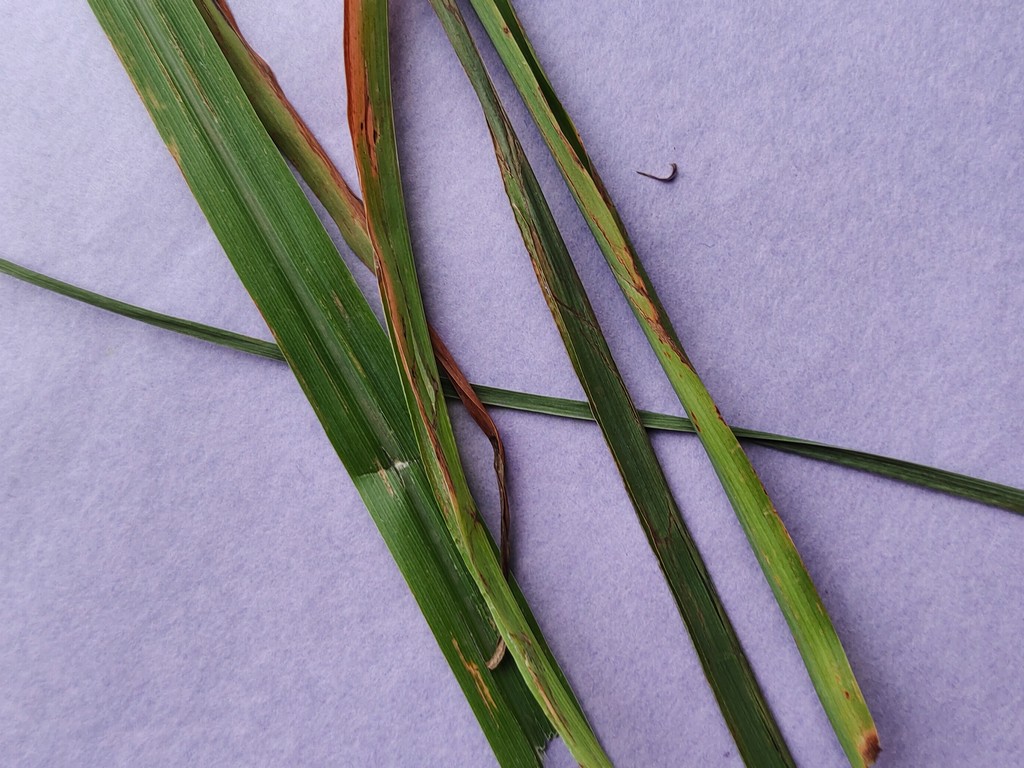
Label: Unhealthy